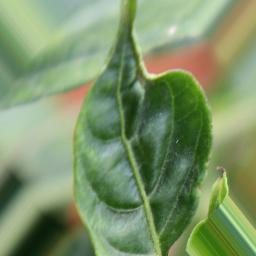
Label: mites_and_trips